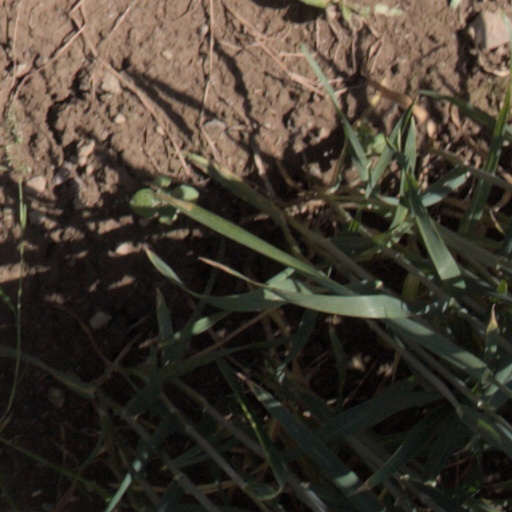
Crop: wheat